List of foreign football players in Serbia

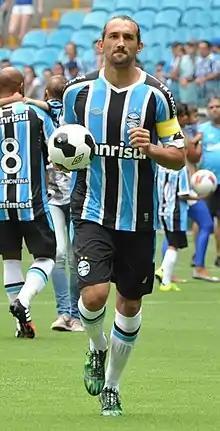

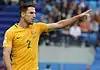

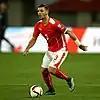

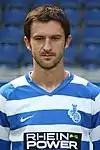

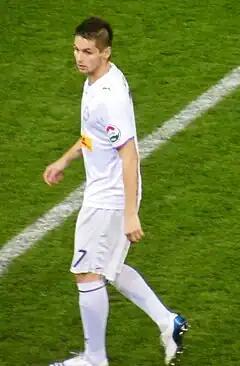

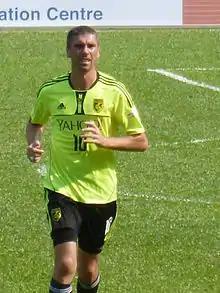

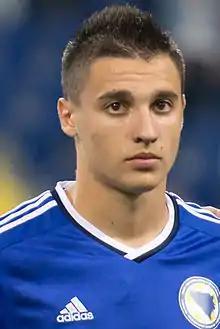

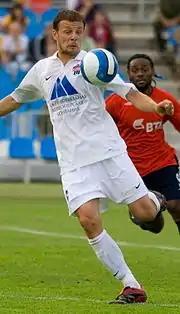

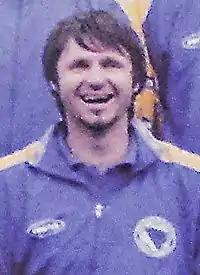

Excluded the players that played before 1992 when Bosnia and Herzegovina became independent and counted as domestic, but included the players that are Bosnian Serbs and usually have double citizenship.